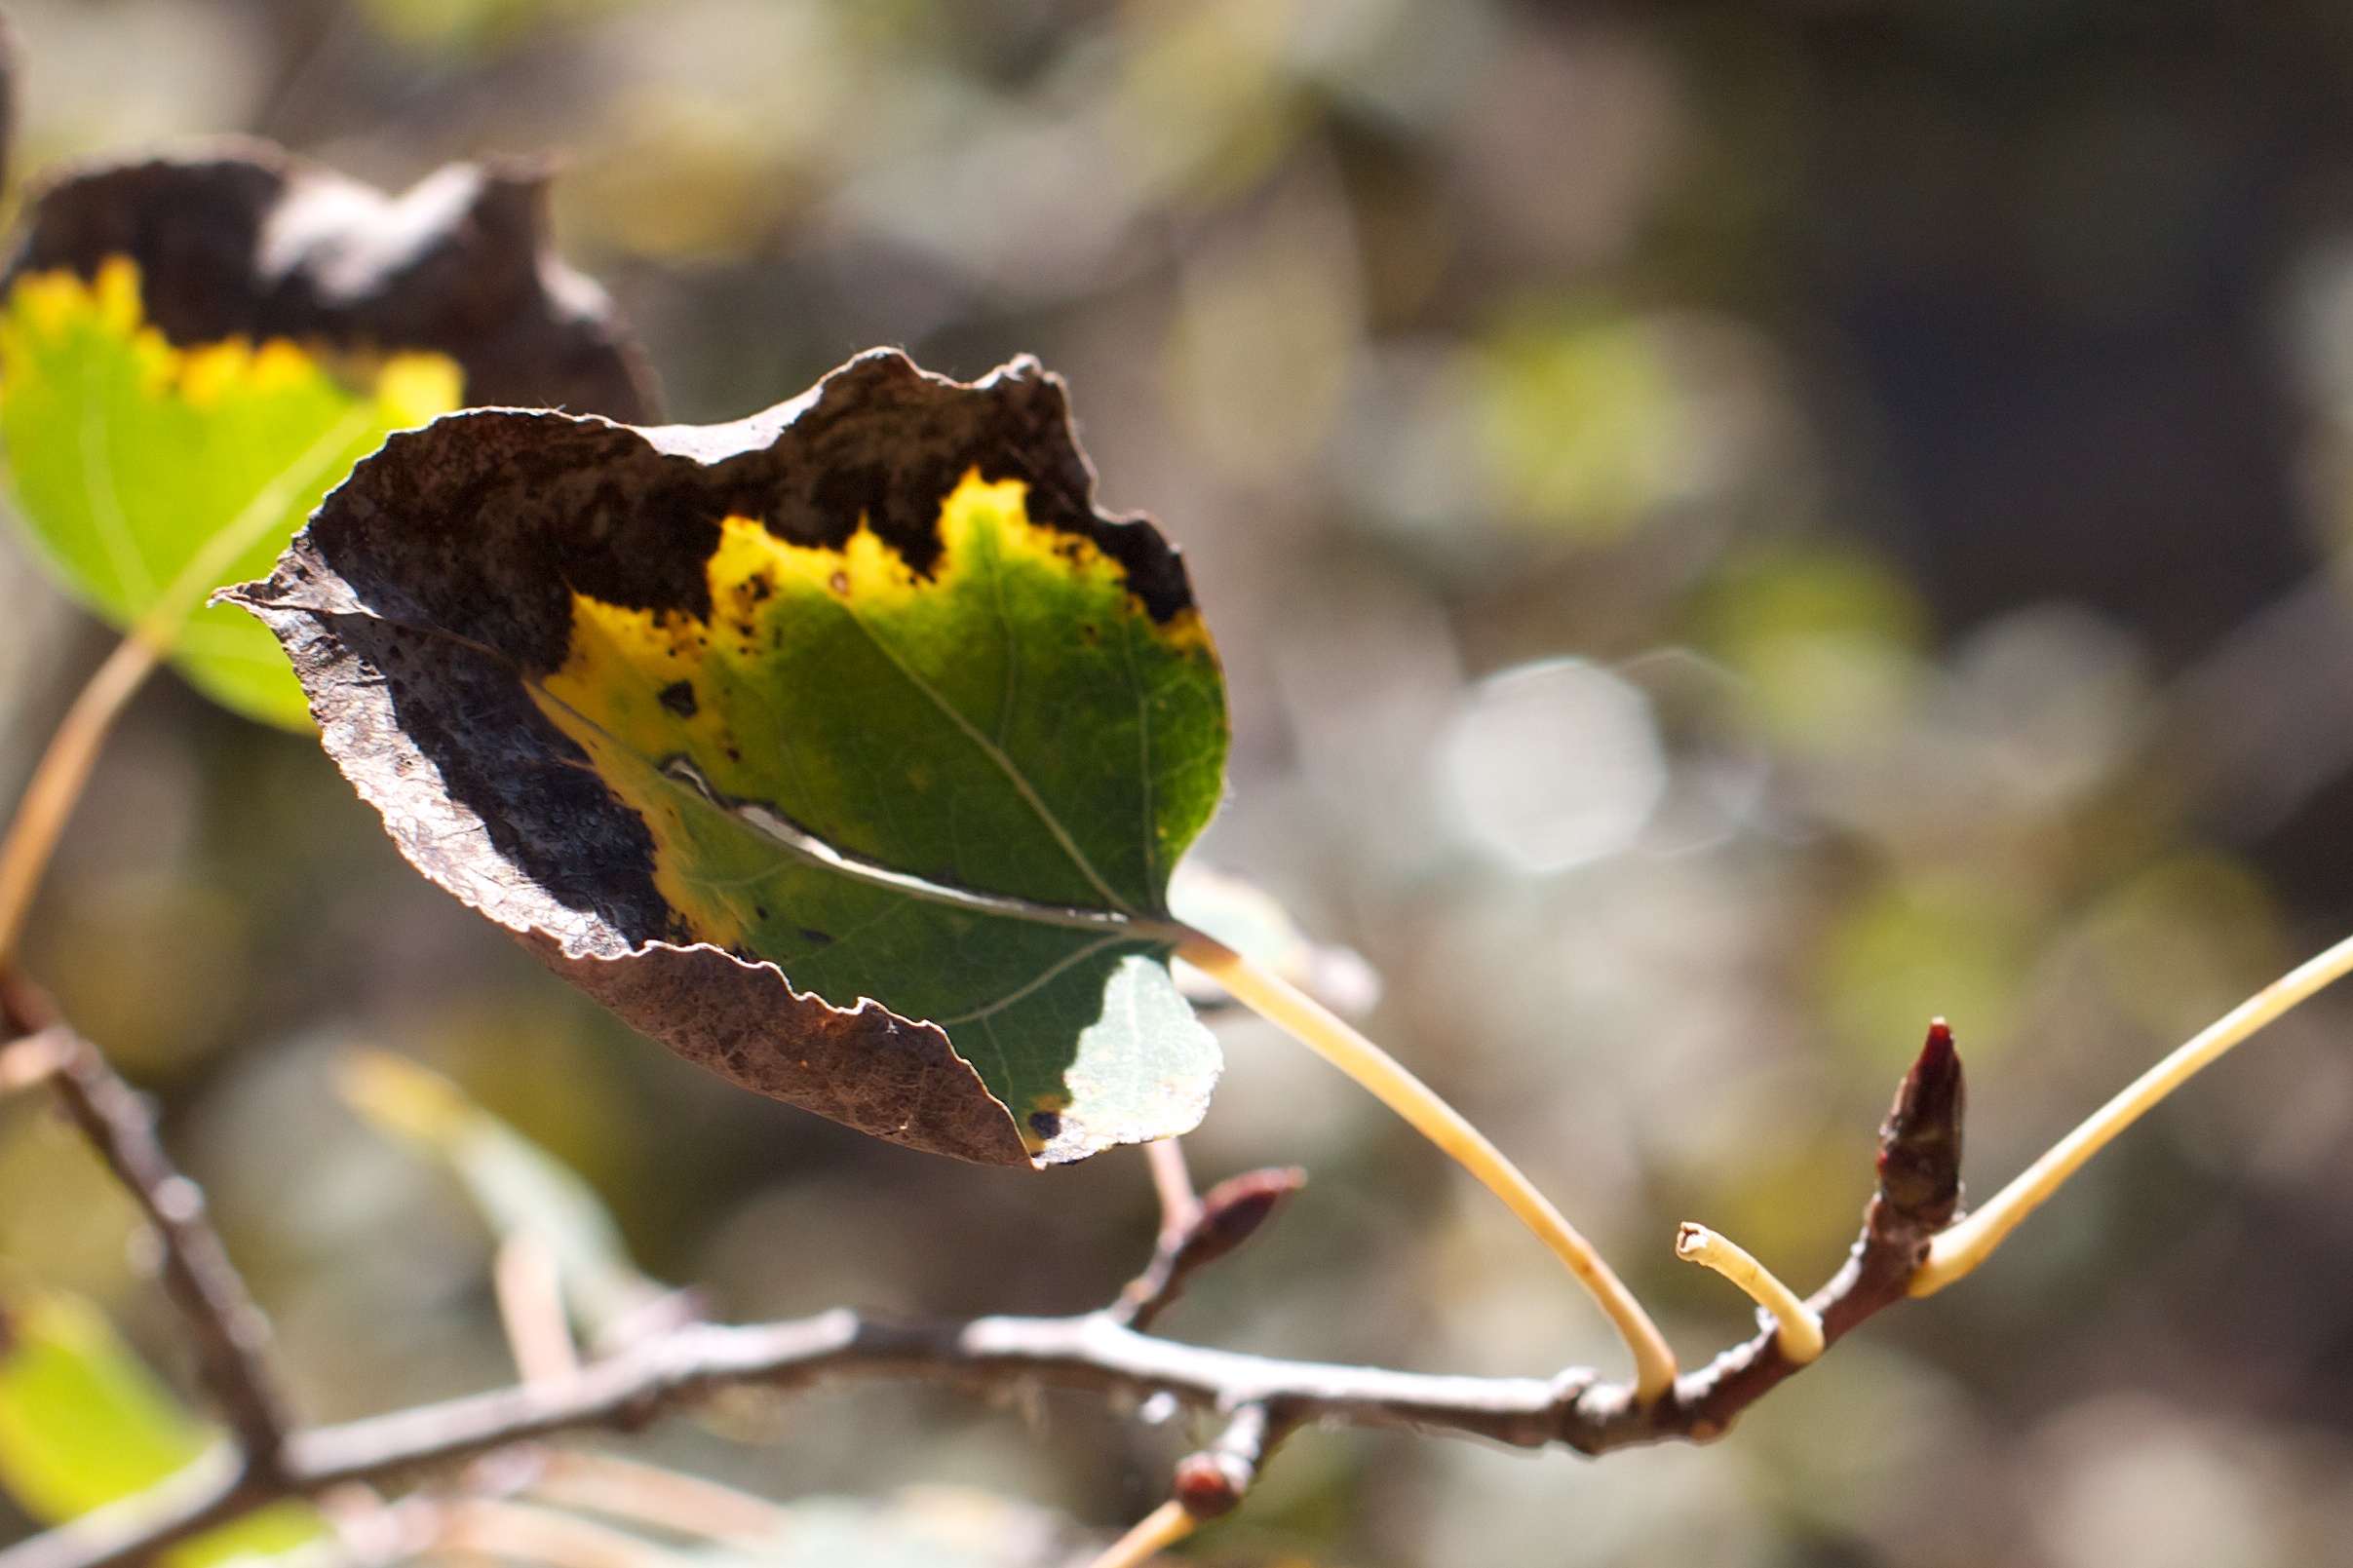
tree, nature, branch, blossom, plant, sunlight, leaf, flower, green, produce, insect, autumn, botany, yellow, flora, season, fauna, twig, close up, macro photography, flowering plant, plant stem, land plant, thorns spines and prickles